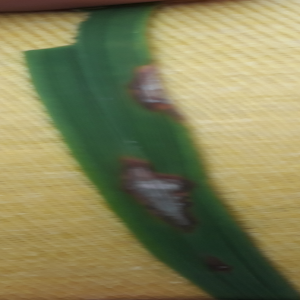
Disease: Blast